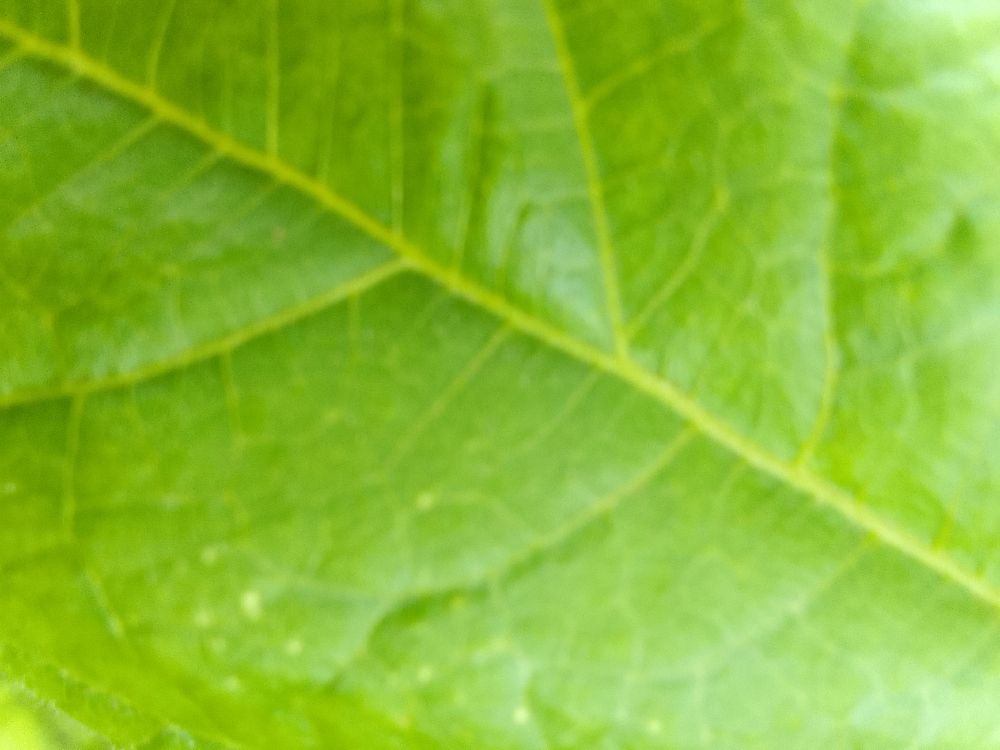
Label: healthy